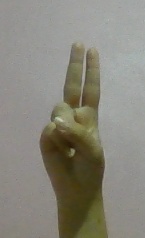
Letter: taa